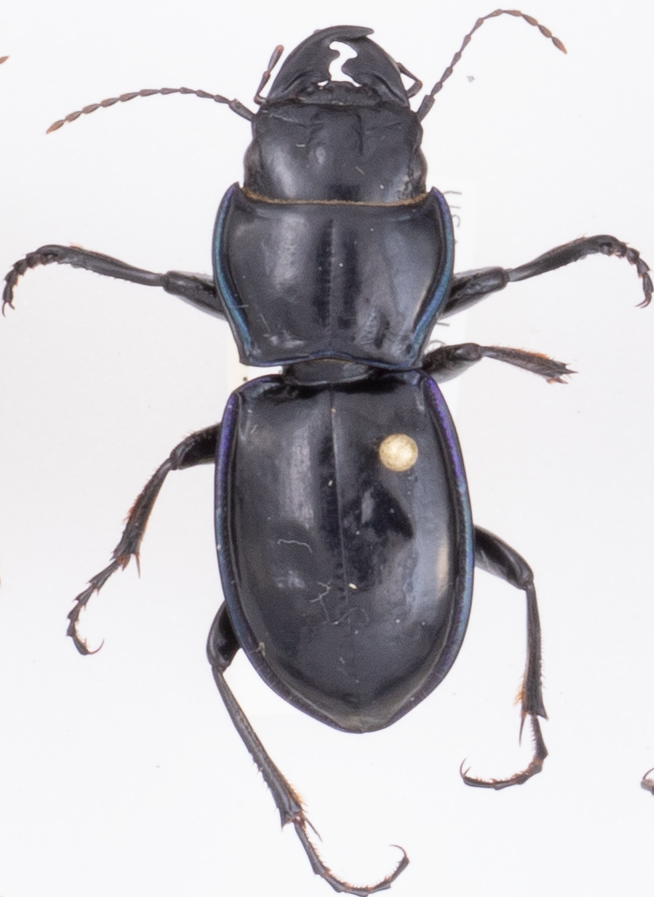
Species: Pasimachus elongatus
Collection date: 2018-05-17
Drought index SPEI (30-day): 0.814
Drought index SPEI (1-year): -0.674
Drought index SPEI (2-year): -0.184